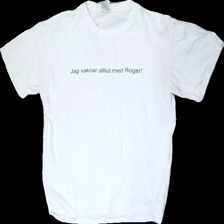
View: front
Type: T-shirt
Category: Unisex
Brand: Not in the list
Brand text on label: Gildan
Colors: White
Material: 100% Cotton
Cut: Regular
Size: M
Price range: 50-100
Recommended usage: Reuse
Description: white t-shirt with print